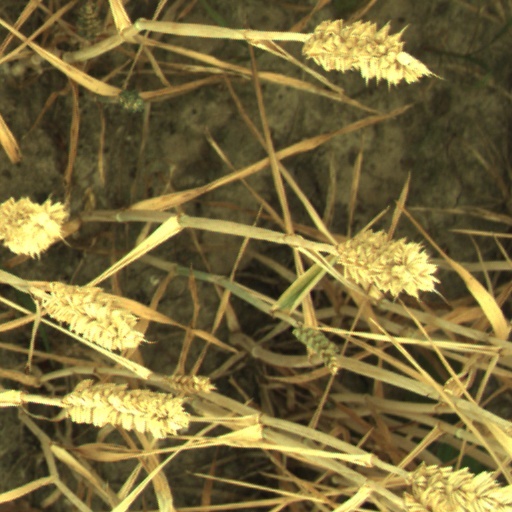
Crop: wheat